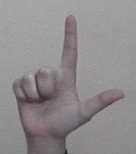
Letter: laam